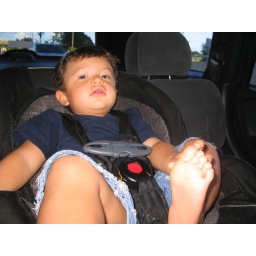
Nico pretending to be surprised, in his car seat